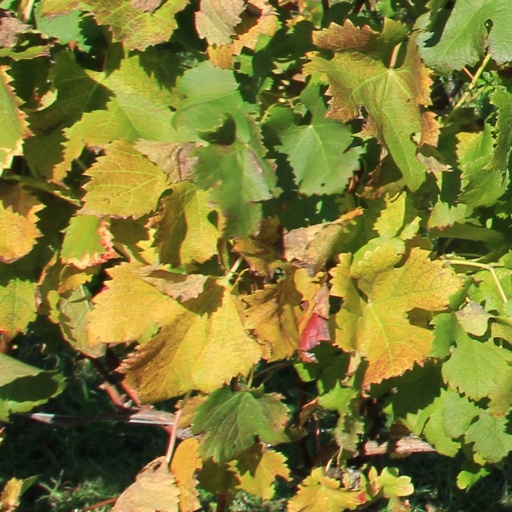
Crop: grape